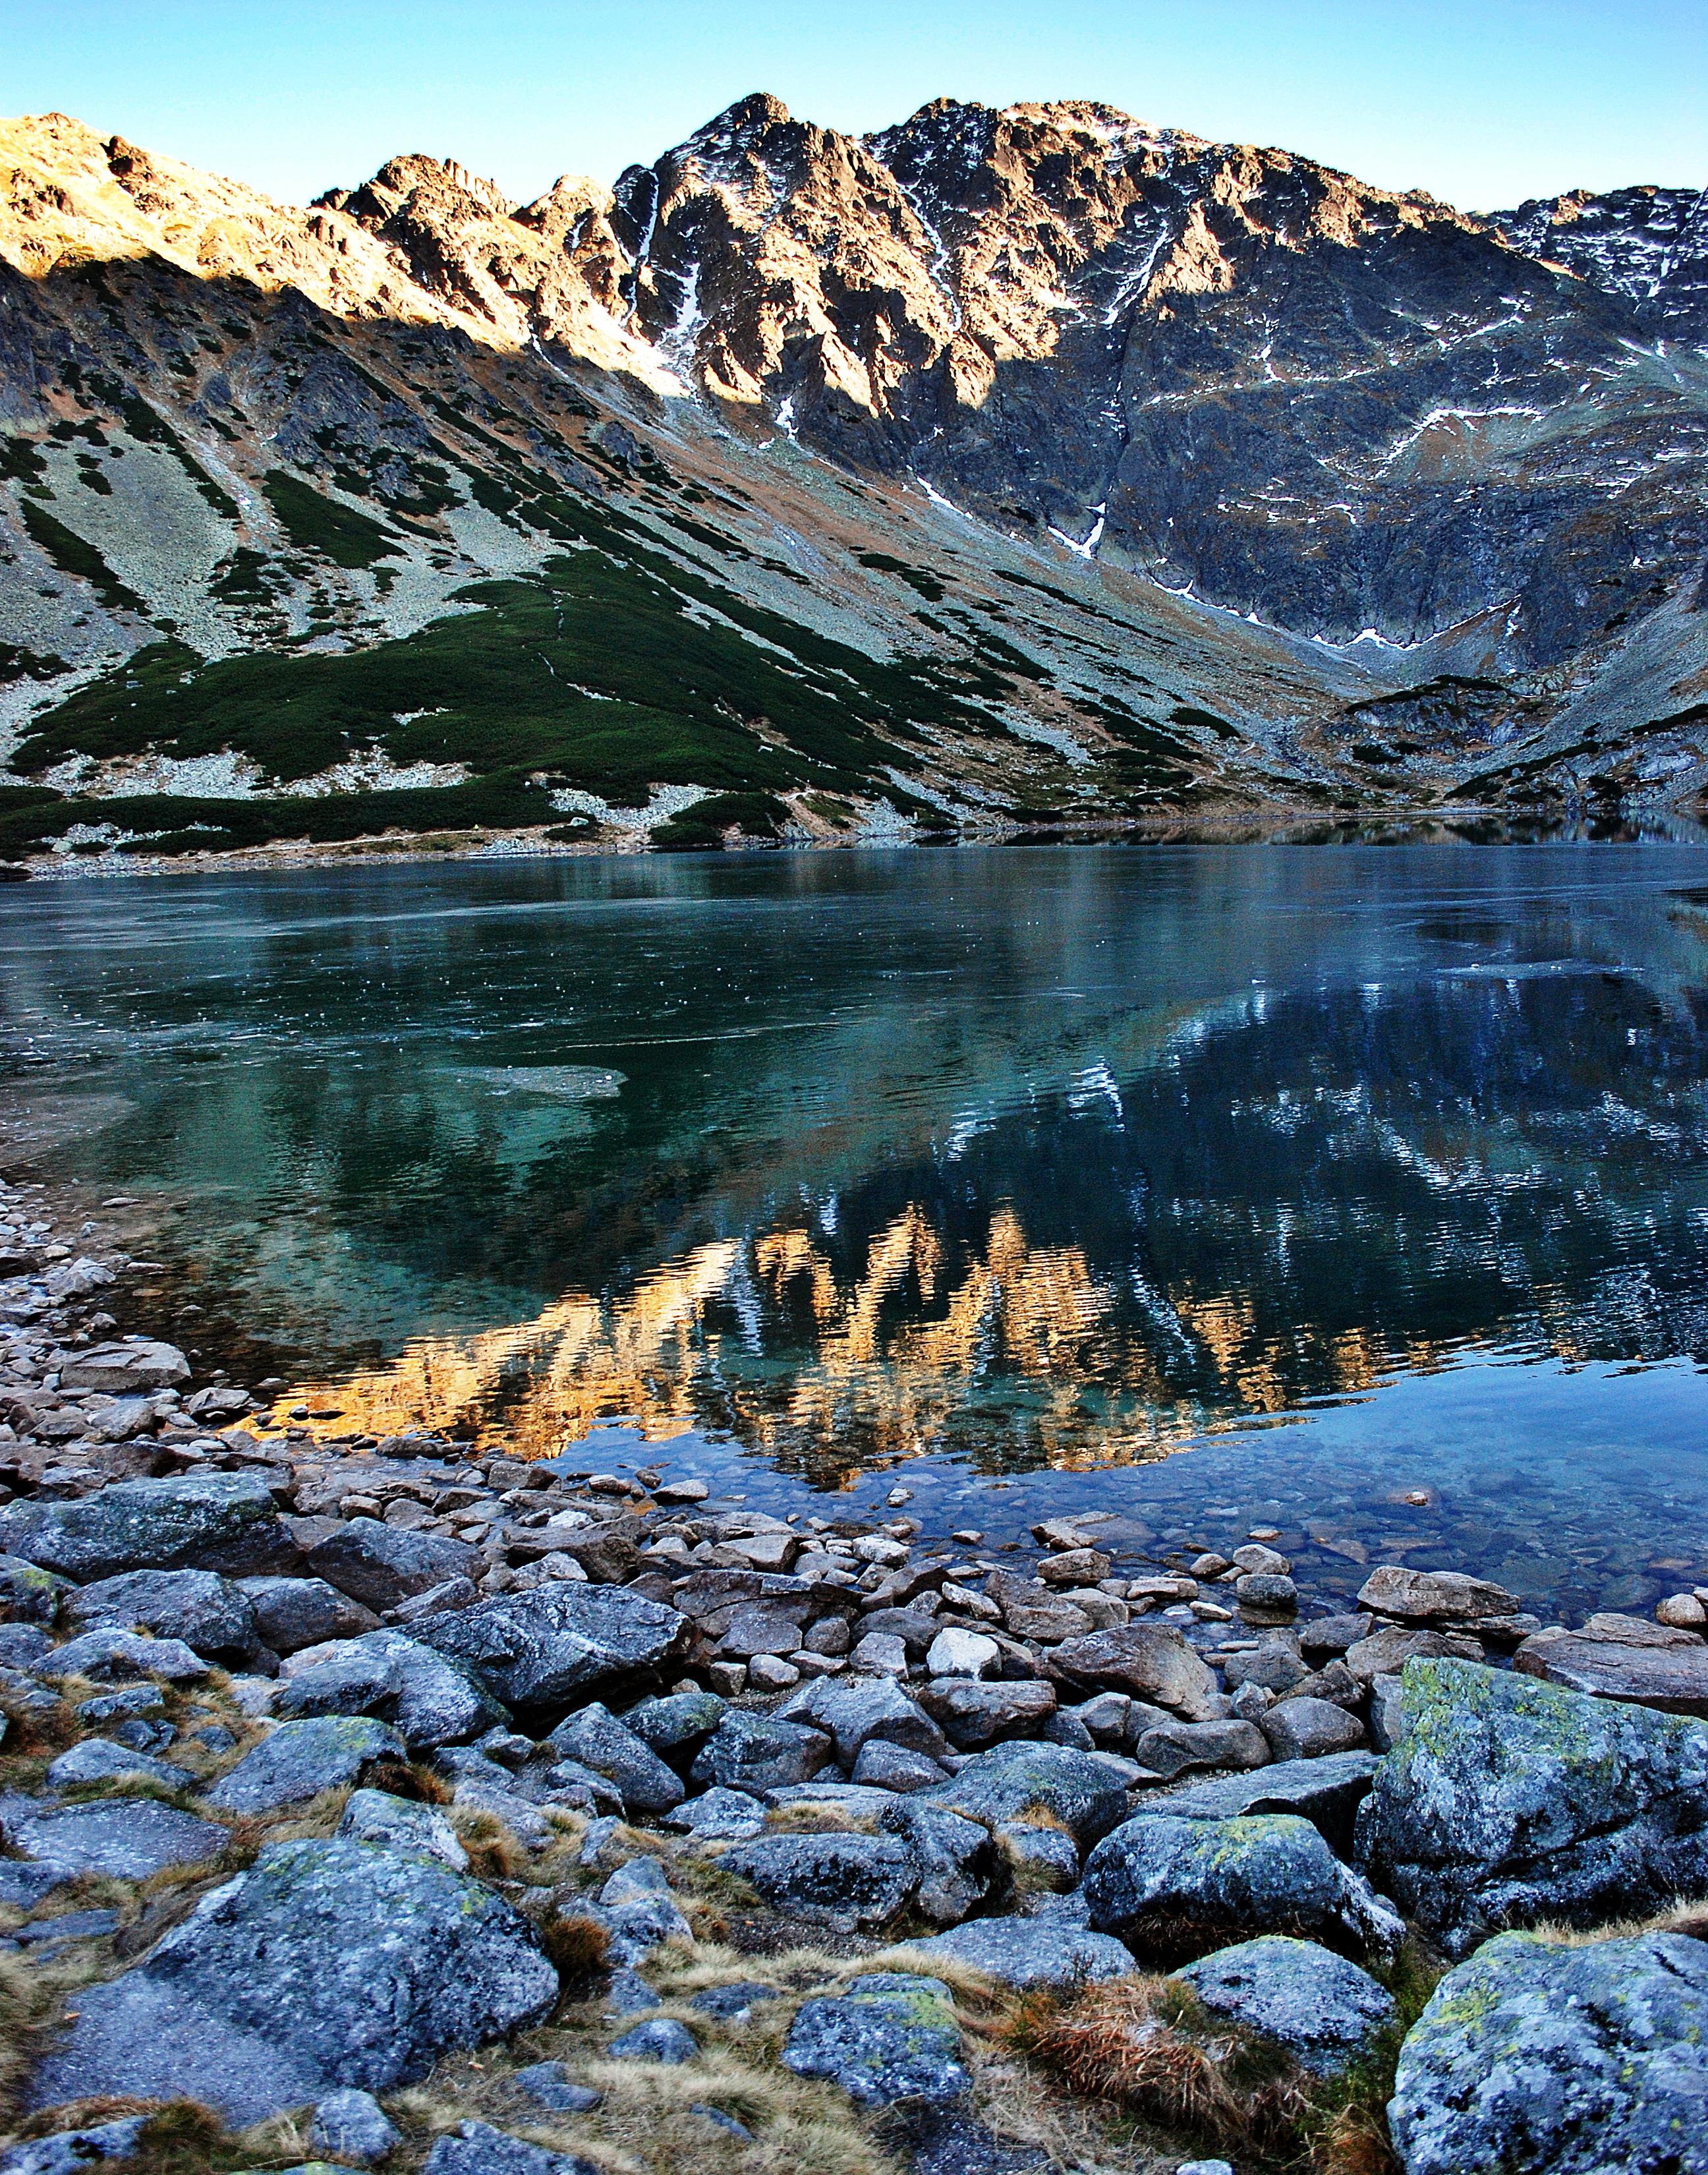
landscape, sea, water, nature, rock, wilderness, mountain, snow, winter, shore, lake, river, valley, mountain range, pond, stream, reflection, autumn, national park, season, body of water, mountains, poland, fell, loch, tatry, tundra, the stones, landform, the high tatras, geographical feature, mountainous landforms, black pond